Partitiviridae

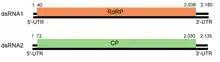
Genome of atkinsonella hypoxylon virus (AhV) of genus "Betapartitivirus"

Partitiviruses have double-stranded RNA genomes divided into two genomic segments, and there may be additional subgenomic segments. The two genome segments are packaged in separate virus particles. They code for two separate proteins. The first segment codes for the RNA-dependent RNA polymerase (RdRp), and the second segment codes for the coat protein. The segments are around 1.4–3.0 kbp in length, while the total genome length is around 3.0–4.8 kbp.